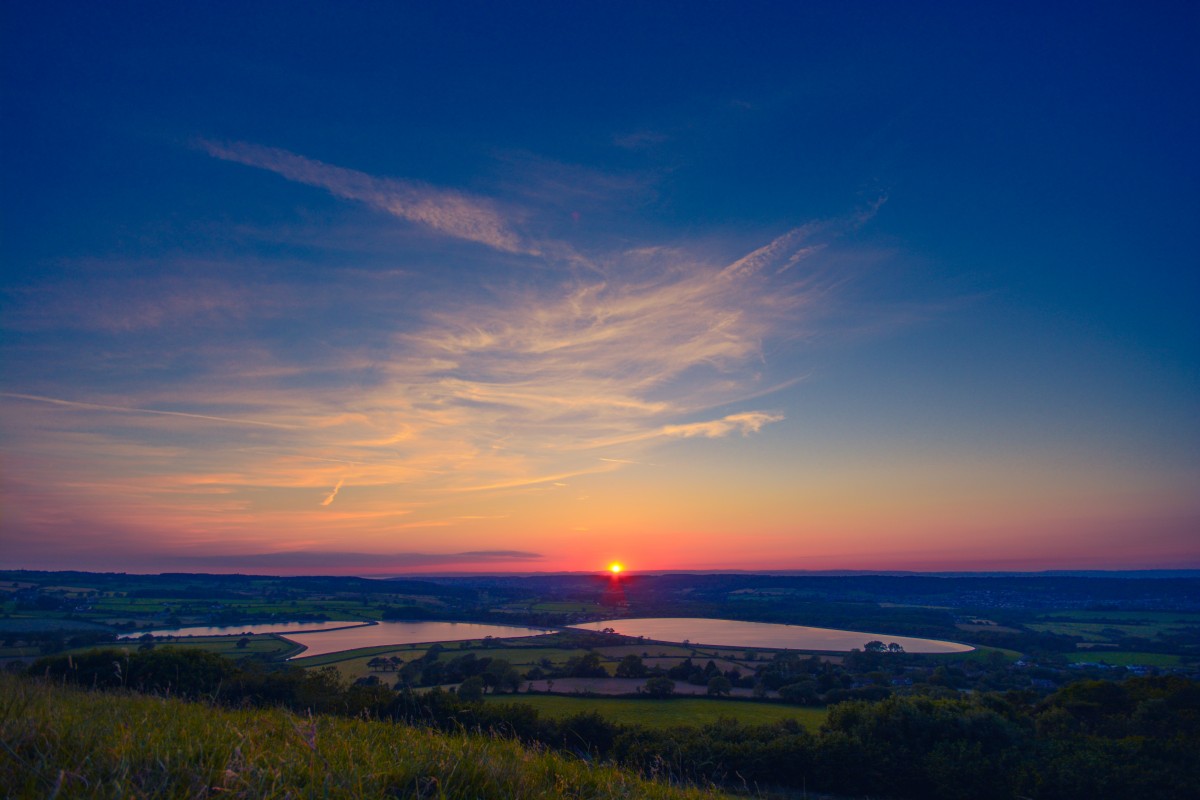
Tags: cloud, sunrise, sunset, field, prairie, sunlight, hill, dawn, atmosphere, dusk, evening, plain, grassland, afterglow